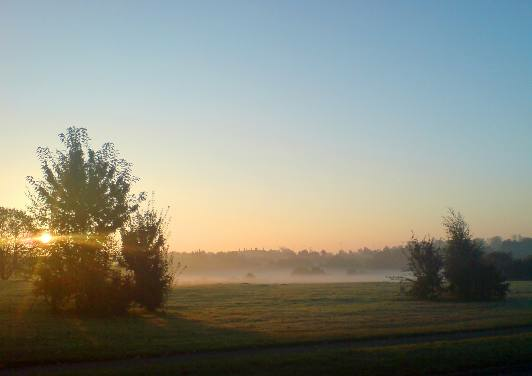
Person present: No